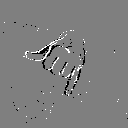
ASL letter: j